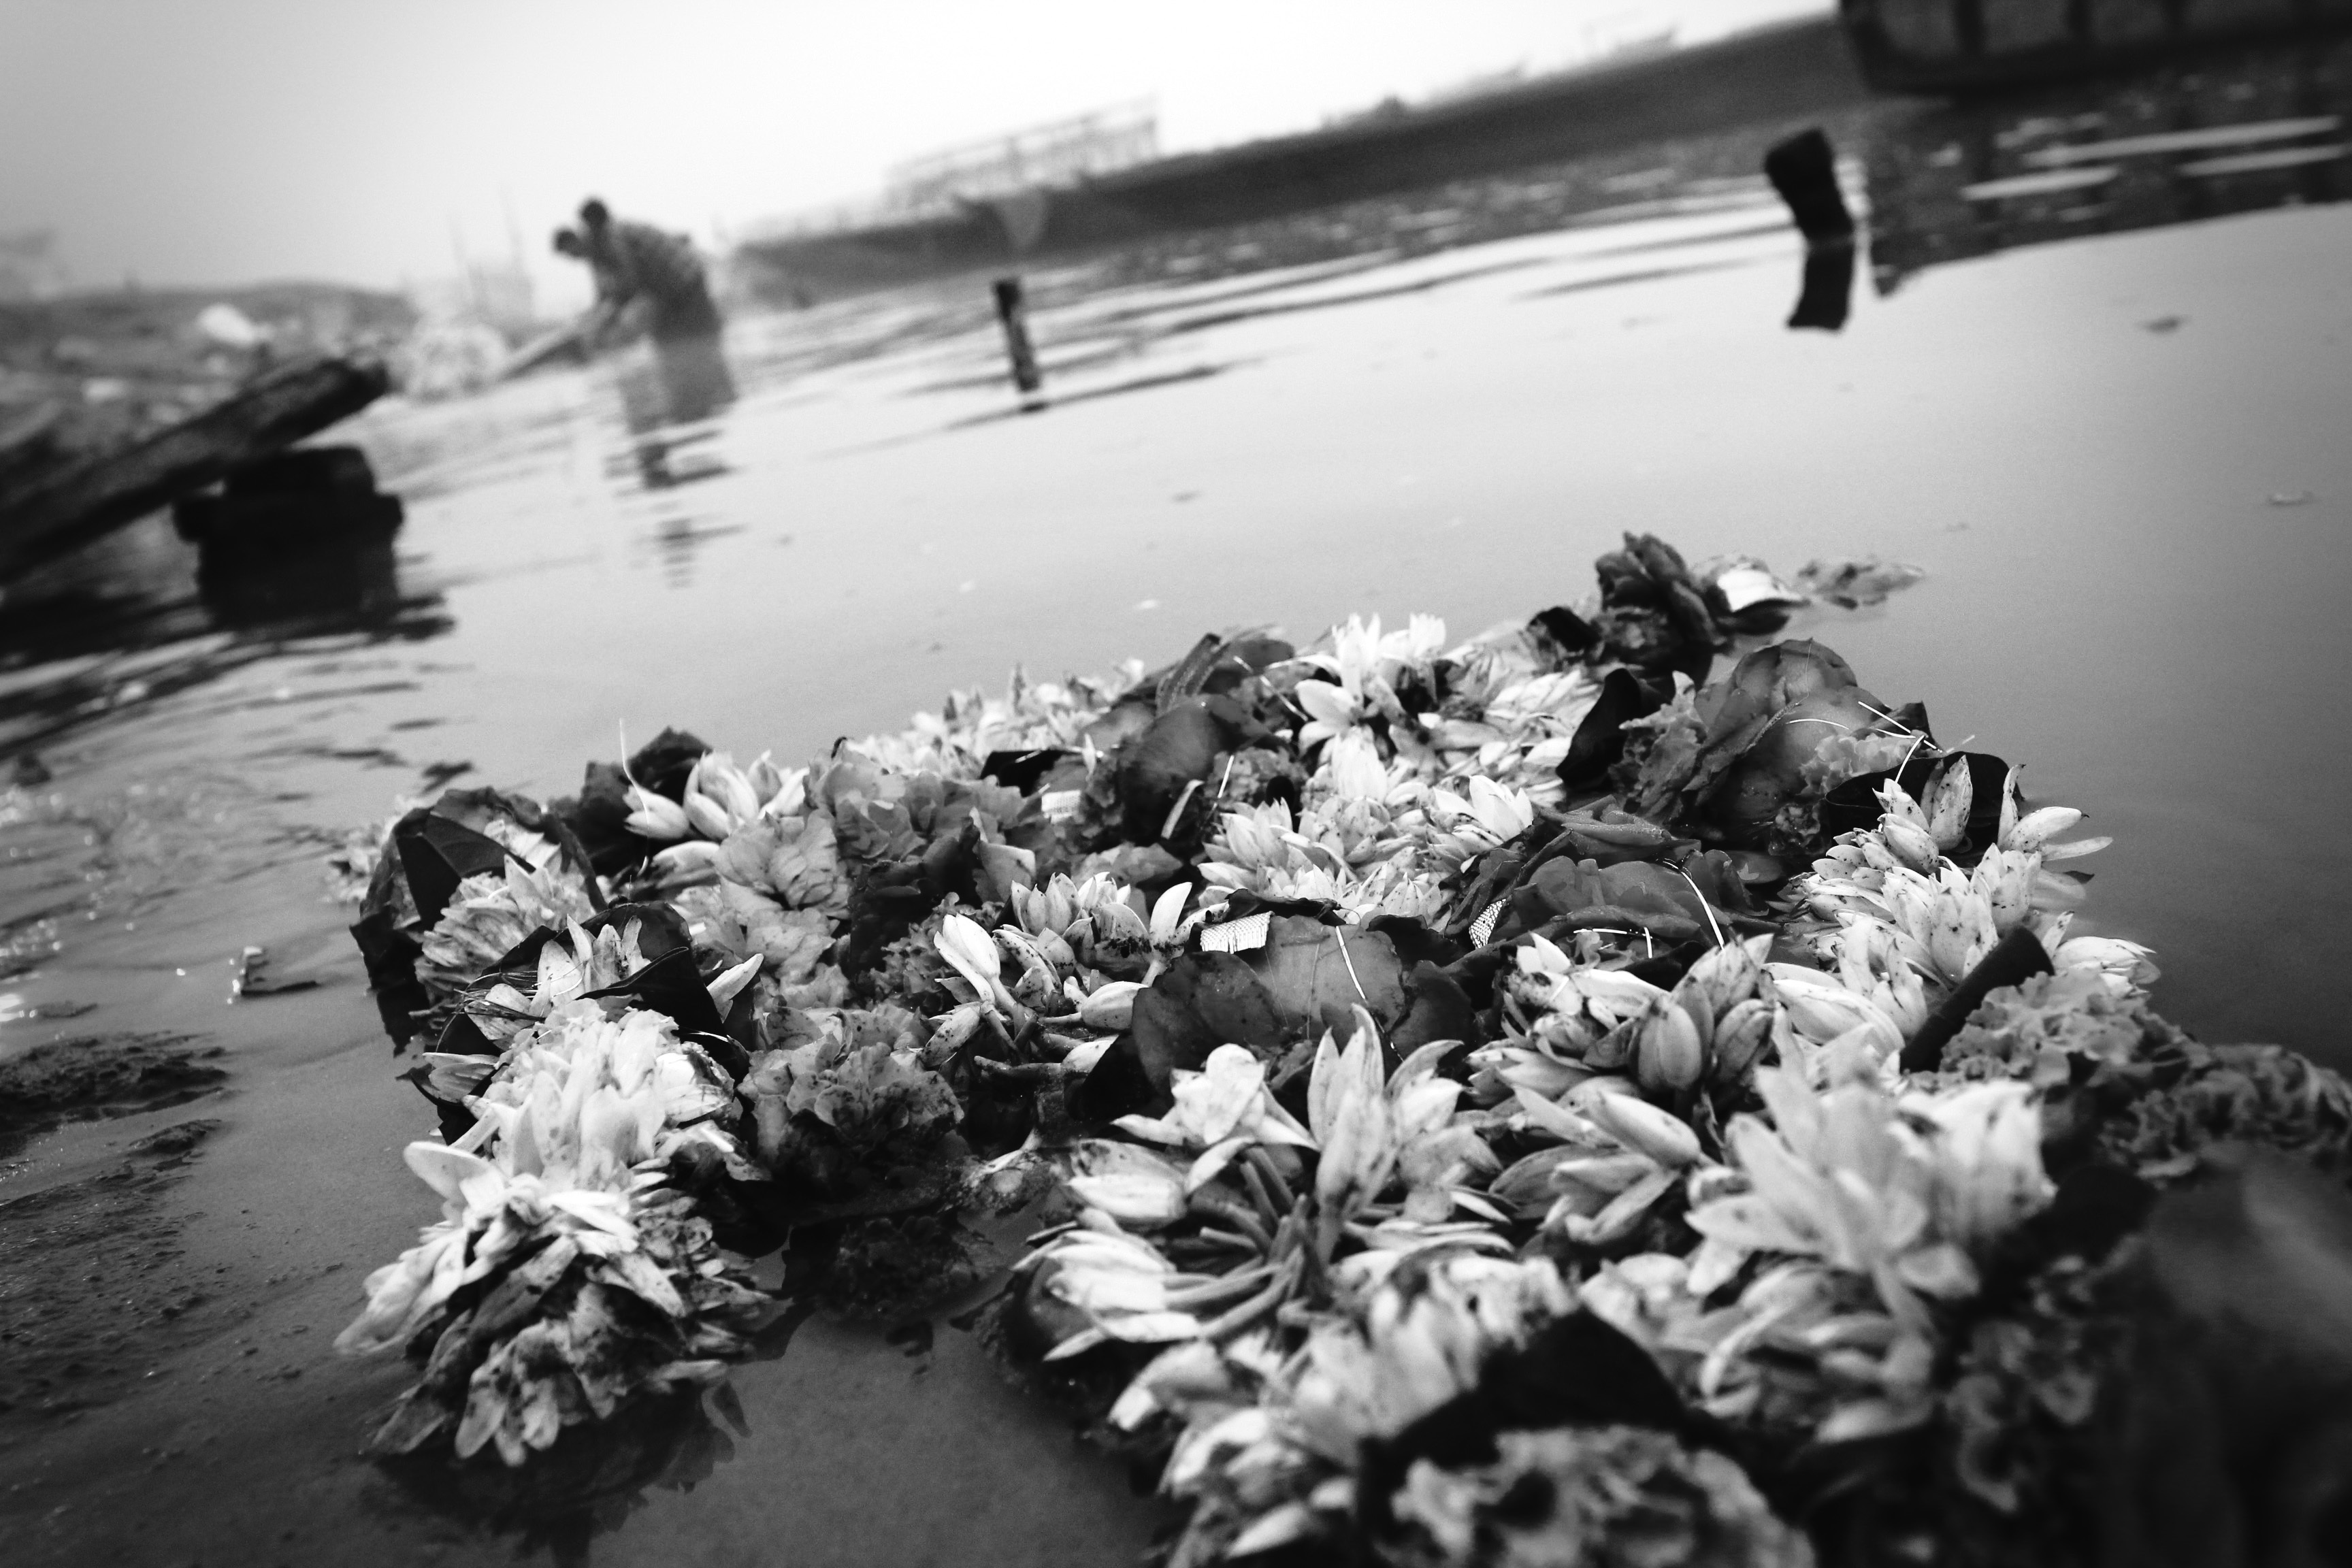
snow, black and white, white, photography, flower, weather, monochrome, season, photograph, monochrome photography